Nyberg-Swanson House

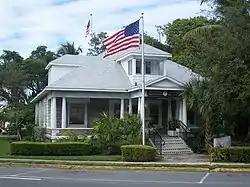

The Nyberg-Swanson House (also known as the Charles Nelson House) is a historic home in Dania Beach, Florida. It is located at 102 West Dania Beach Boulevard. On May 28, 1999, it was added to the U.S. National Register of Historic Places.